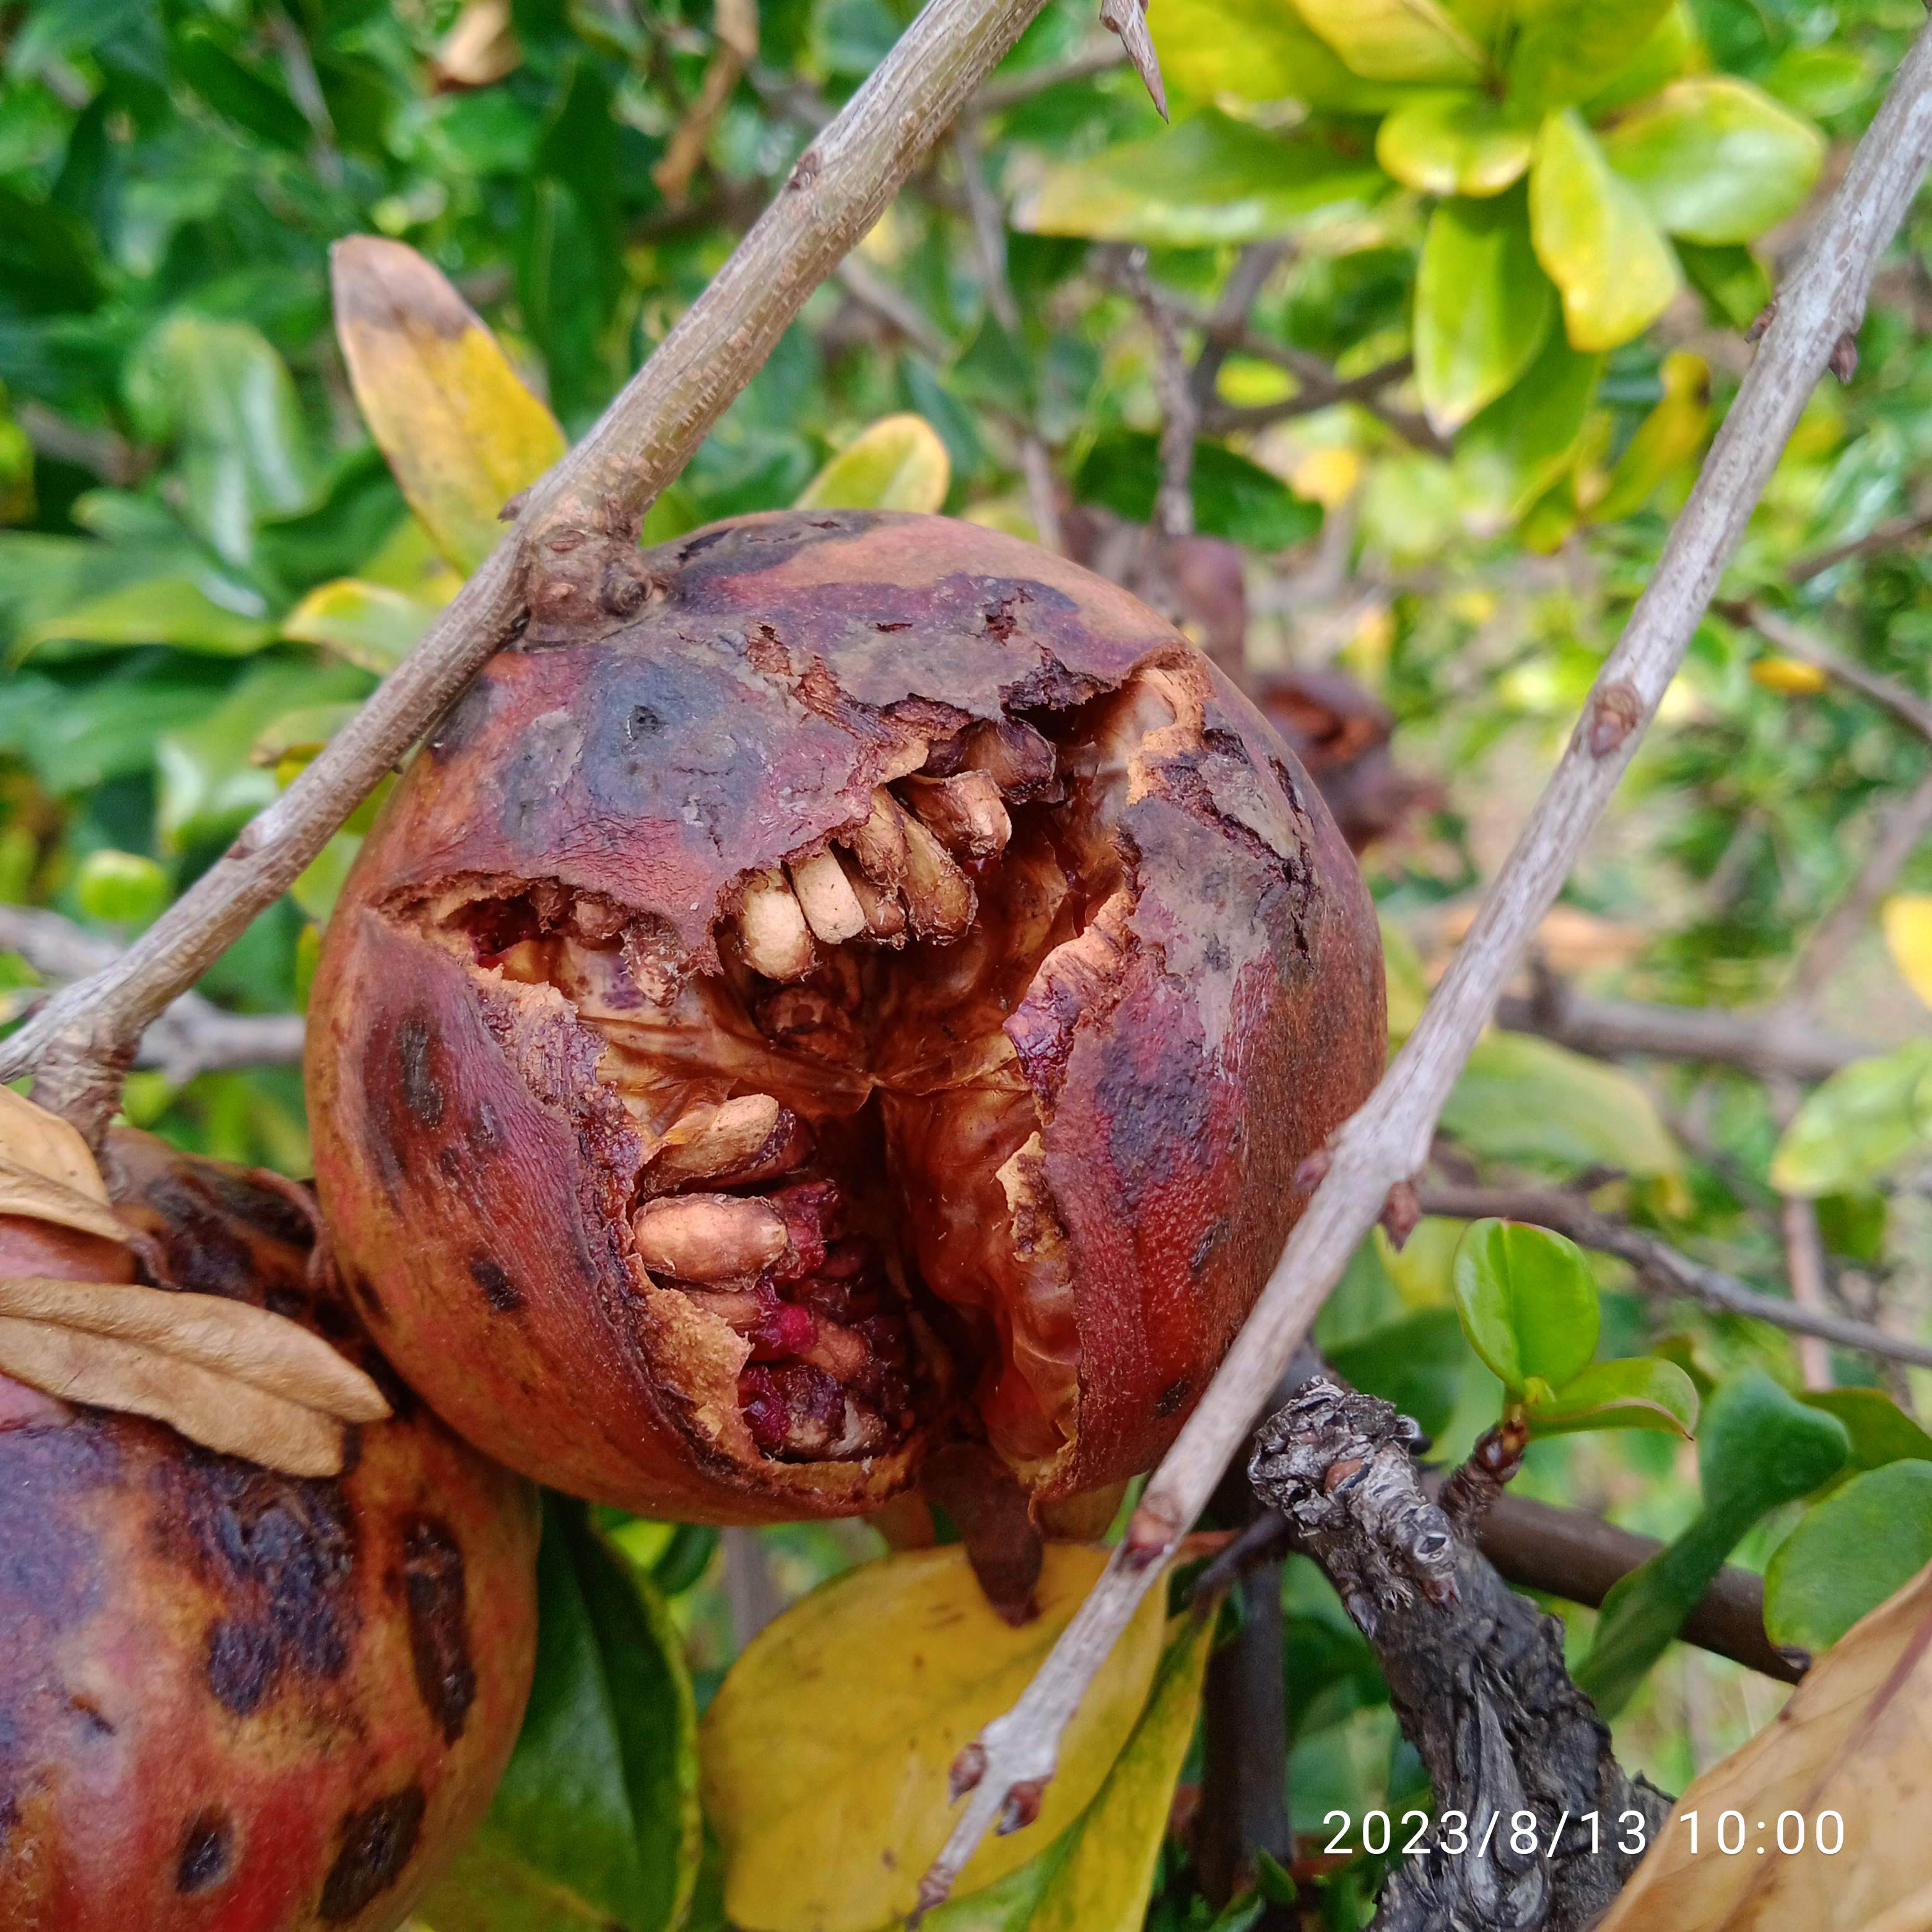
Label: Bacterial_Blight